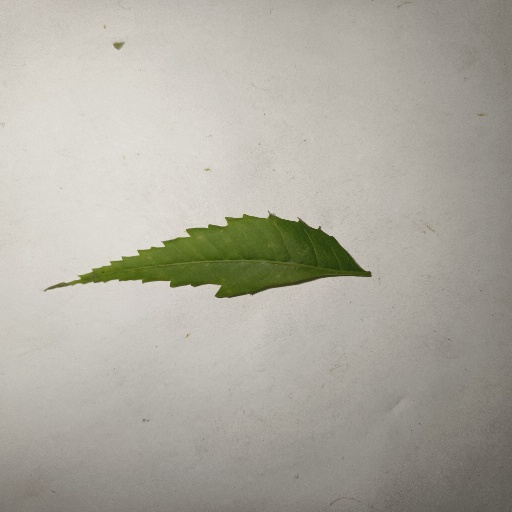
Species: Neem
Leaf condition: Healthy Leaf